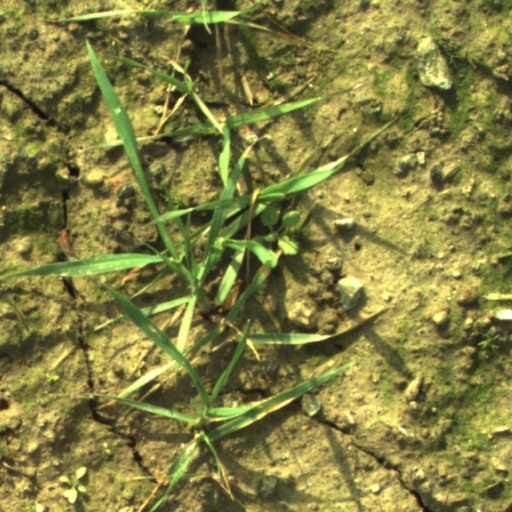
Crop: wheat